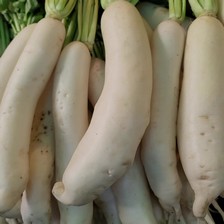
Label: others